Richard Southey (colonial administrator)

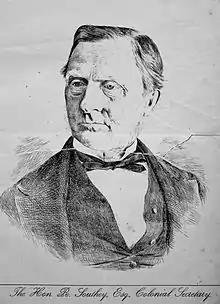
Portrait of Sir Richard Southey in the early 1870s as Colonial Secretary. Portrait by WH Schroder, published in The Zingari.

As Colonial Secretary, he consistently and strongly opposed the growing movement for "Responsible Government" (local democracy) in the Cape, that was led by his fiercest political enemy, John Molteno. He was also noted for his expansionist politics regarding the Cape's neighbouring states. He firmly believed in bringing all southern African states – especially the remaining indigenous African states – under British imperial rule. This strategy, together with his "native policy" was heavily criticised by the local Cape Parliament of the time, which was dominated by liberal politicians such as Saul Solomon.